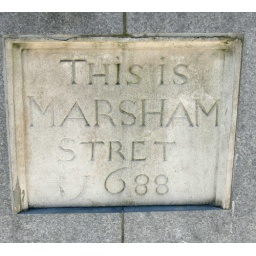
Street sign dating from 1688 - street still there in Westminster. 1688 is of course the glorious revolution.